Jimi Mistry

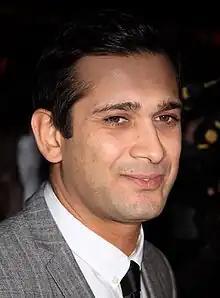
Mistry in 2010

James Patrick Mistry (born 20 March 1973) is a retired British actor. He is known for appearing in numerous films such as "East Is East" (1999), "The Guru" (2002), "Touch of Pink" (2004), "Ella Enchanted" (2004), "The Truth About Love" (2005), "Blood Diamond" (2006), "Partition" (2007), "RocknRolla" (2008), "Exam" (2009), "It's a Wonderful Afterlife" (2010), and "West is West" (2010). He is also known for his roles, as Dr. Fred Fonseca in BBC1 soap opera "EastEnders", Latif in Cinemax series "Strike Back", Kal Nazir in long-running ITV soap opera "Coronation Street", and as Tom Bedford in Kay Mellor drama "The Syndicate".